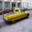
Label: pickup_truck